Kawaragahama Station

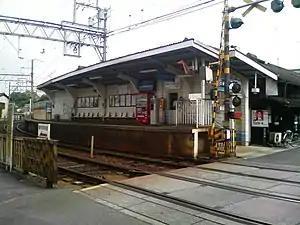
Kawaragahama Station, June 2008

is a passenger railway station located in the city of Ōtsu, Shiga Prefecture, Japan, operated by the private railway company Keihan Electric Railway.